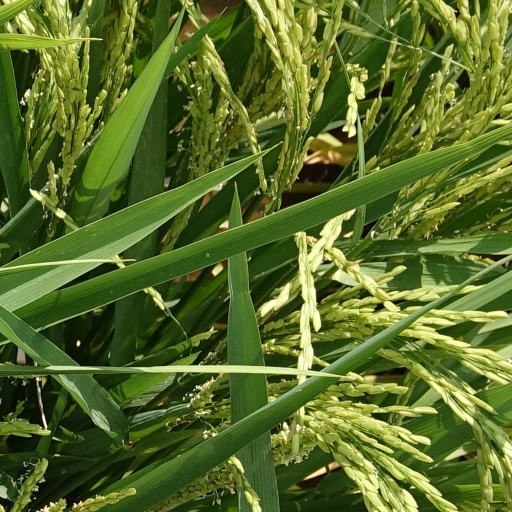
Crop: rice